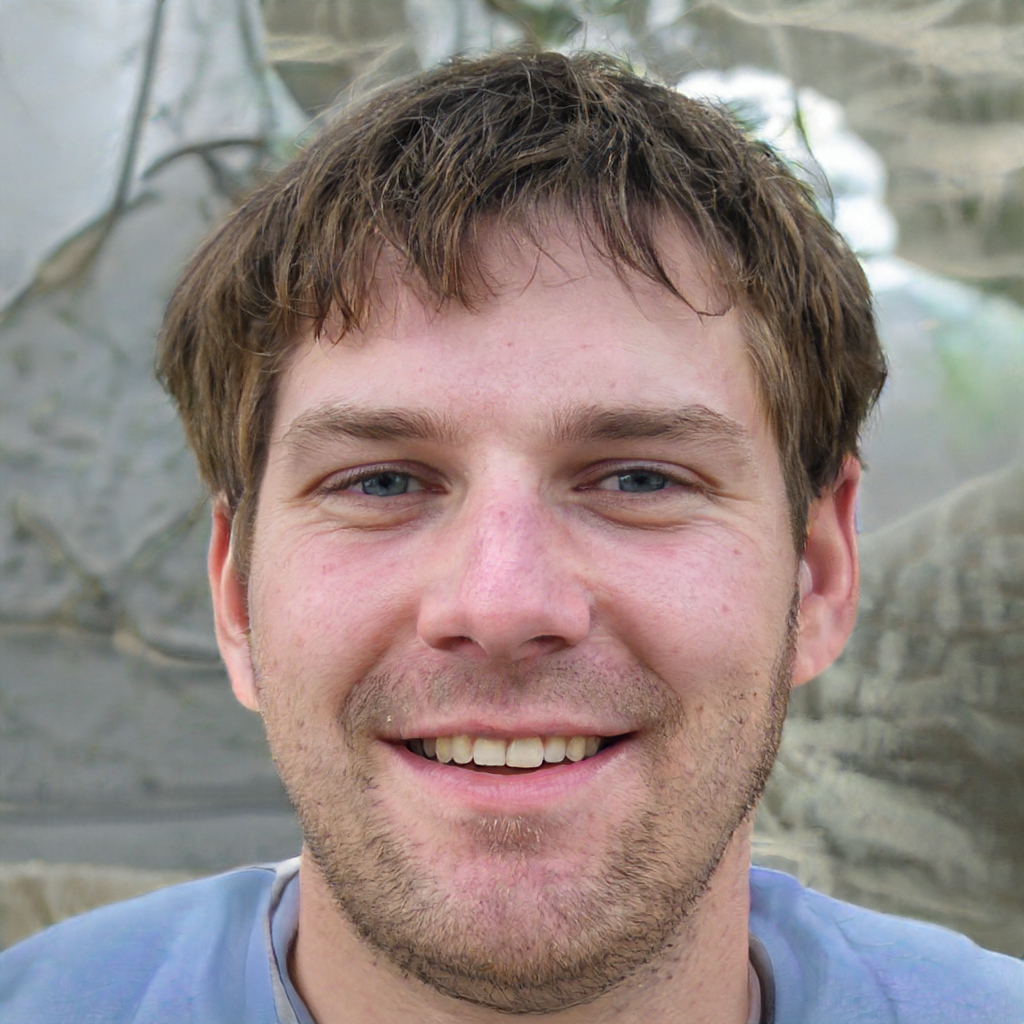
Gender: Male